Forties Oil Field

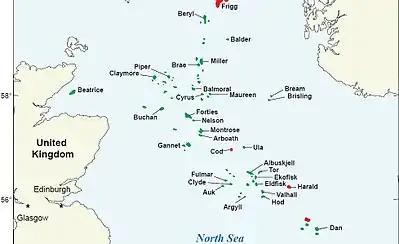
North Sea Oil Fields

The Forties Oil Field is the second largest oil field in the North Sea, after the Clair oilfield, which is located 110 miles east of Aberdeen. It was discovered in 1970 and first produced oil in 1975 under ownership of British Petroleum, now called BP.